History of the Jews in Cologne

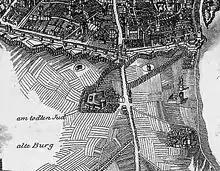
Detail of an engraving by Friedrich W. Delkeskamp (1794–1872)

In Cologne there was one of the largest Jewish library of Middle Ages. After the massacre of the Jews in York, England in 1190, a number of Hebrew books from there were brought to and sold in Cologne. There are a number of remarkable manuscripts and illuminations prepared by and for Jews of Cologne during the 12th to the 15th centuries and now kept in various libraries and museums throughout the world.